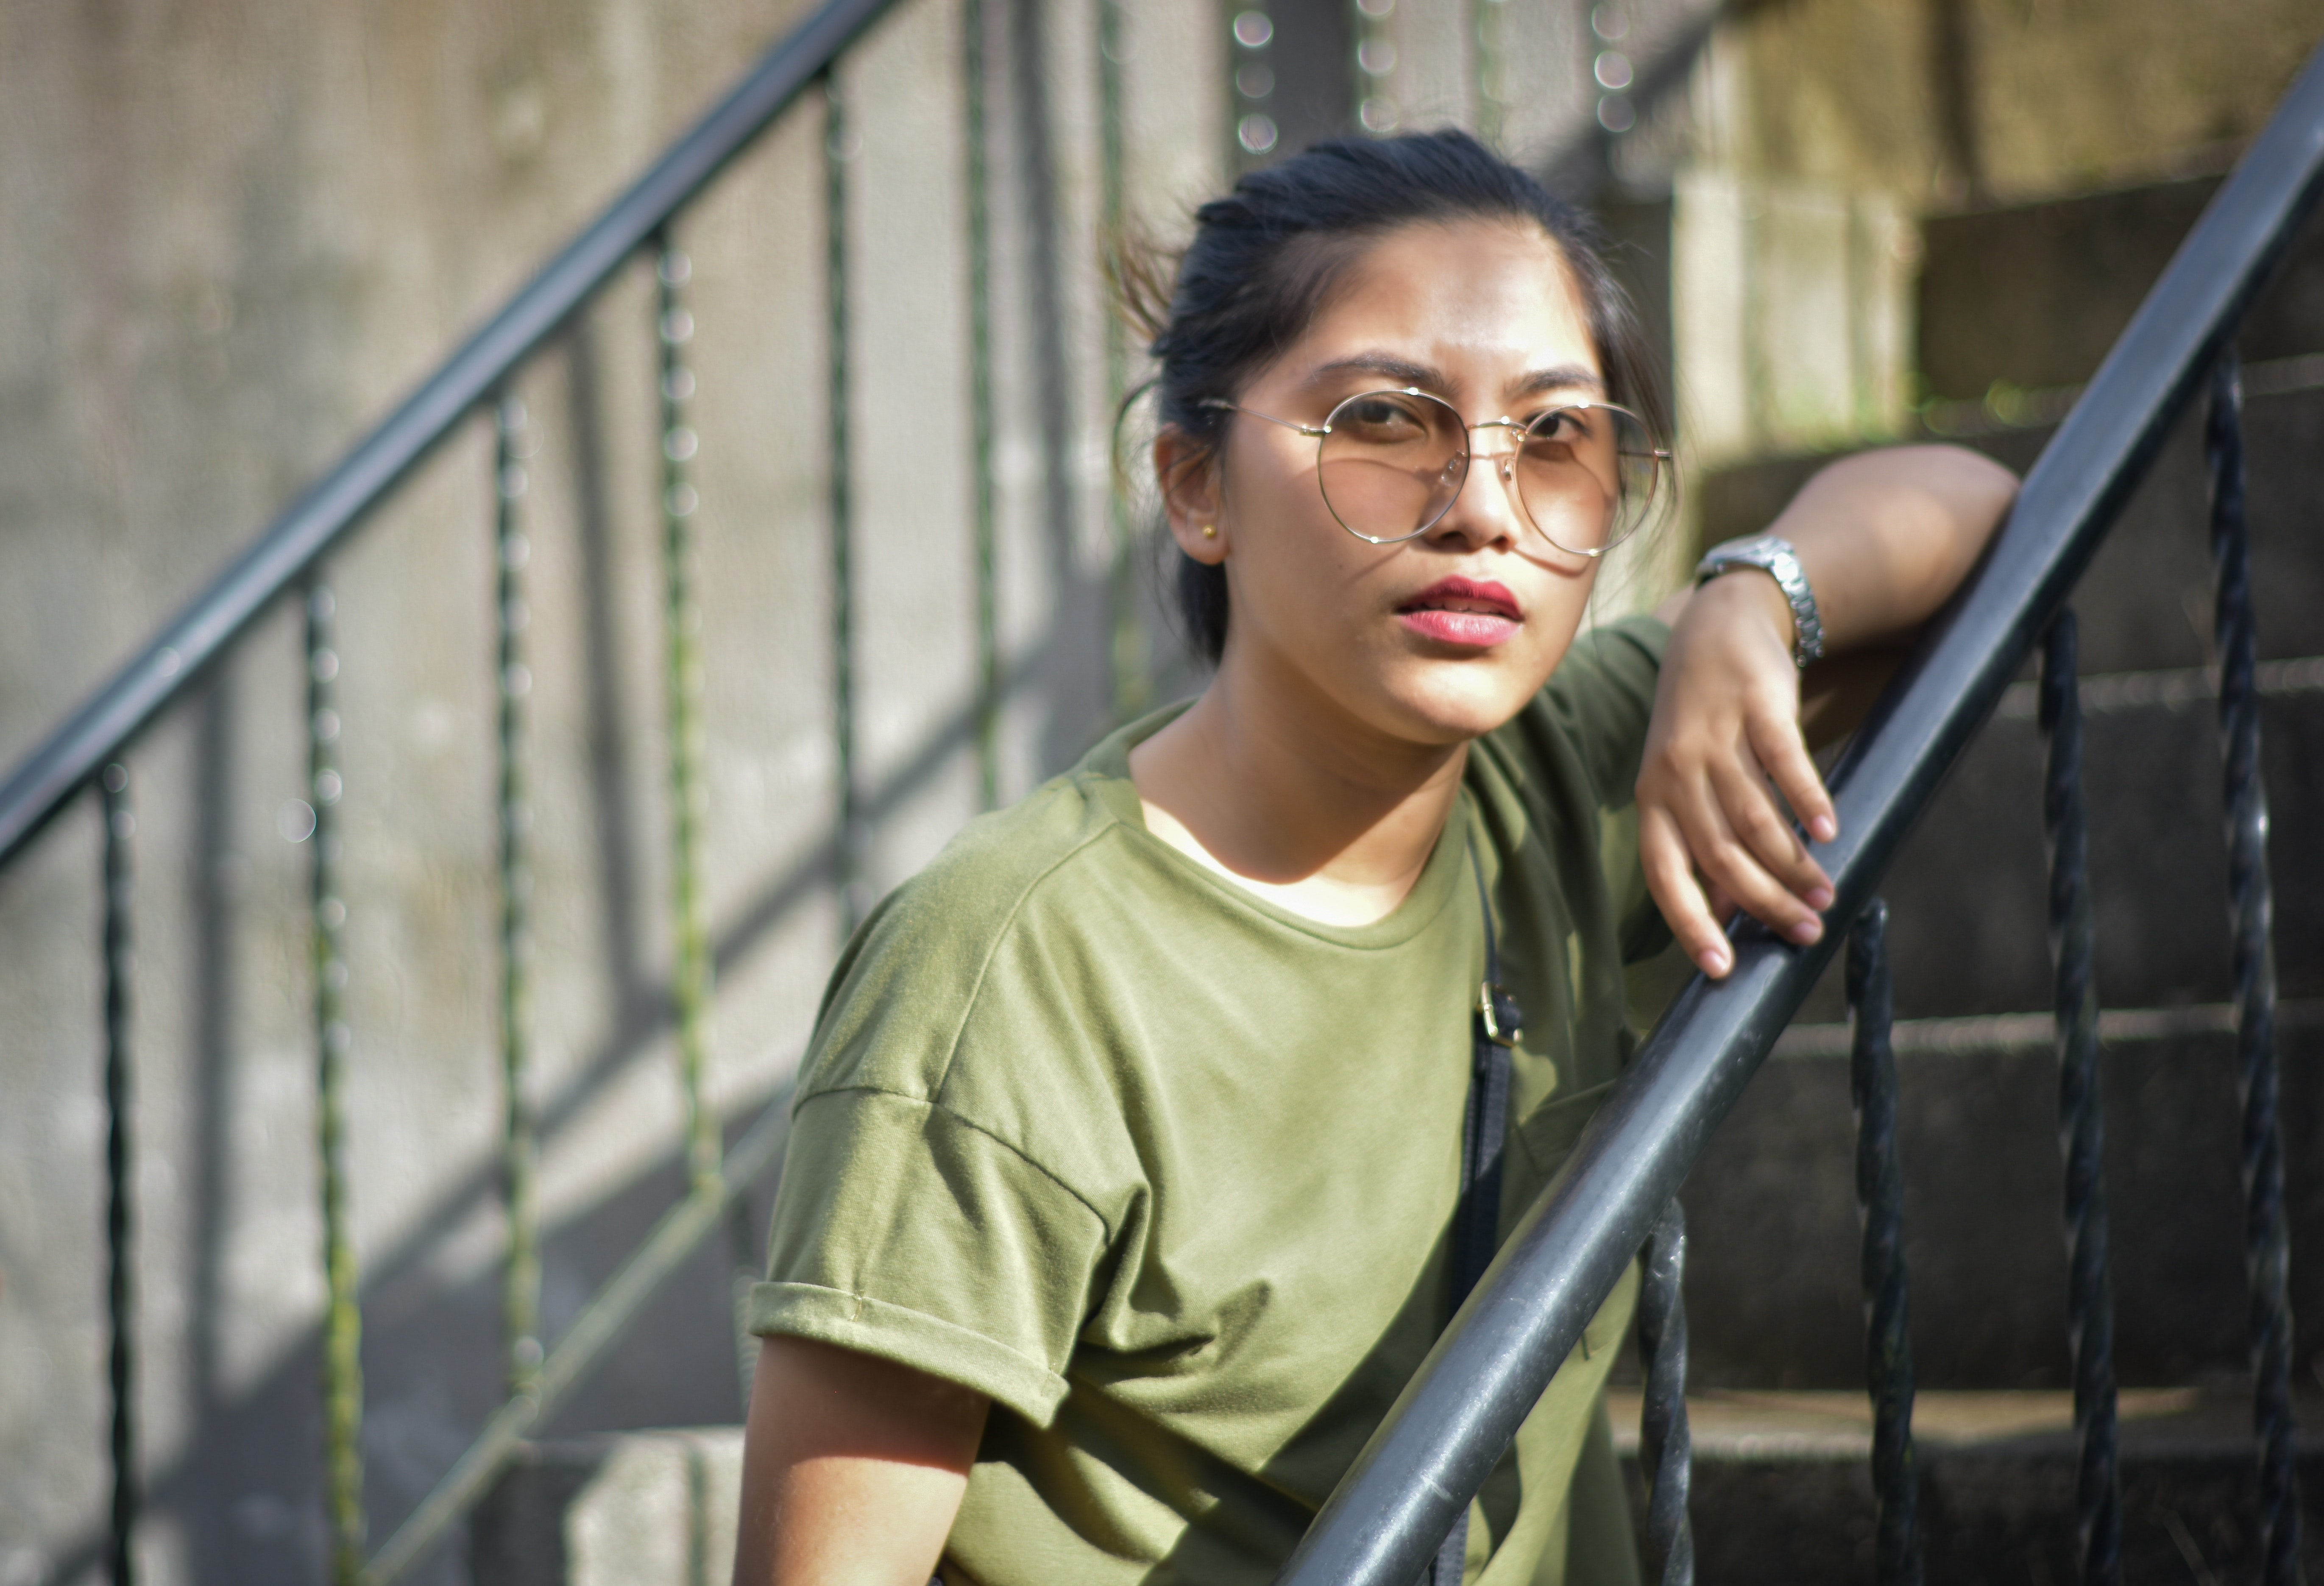
people, glasses, smile, photography, t shirt, leisure, musician, vision care